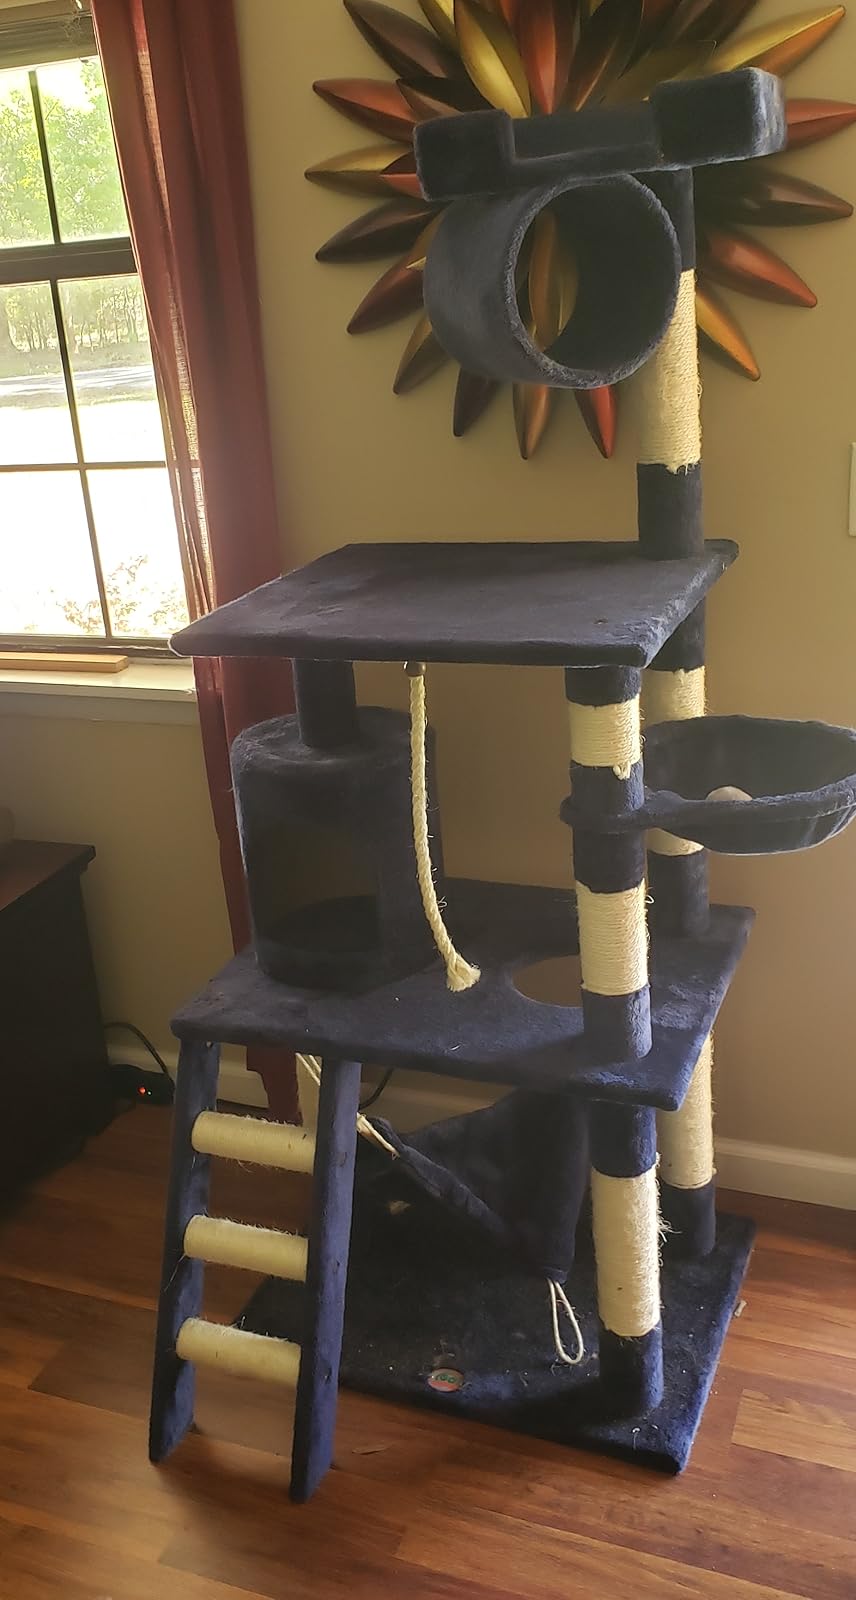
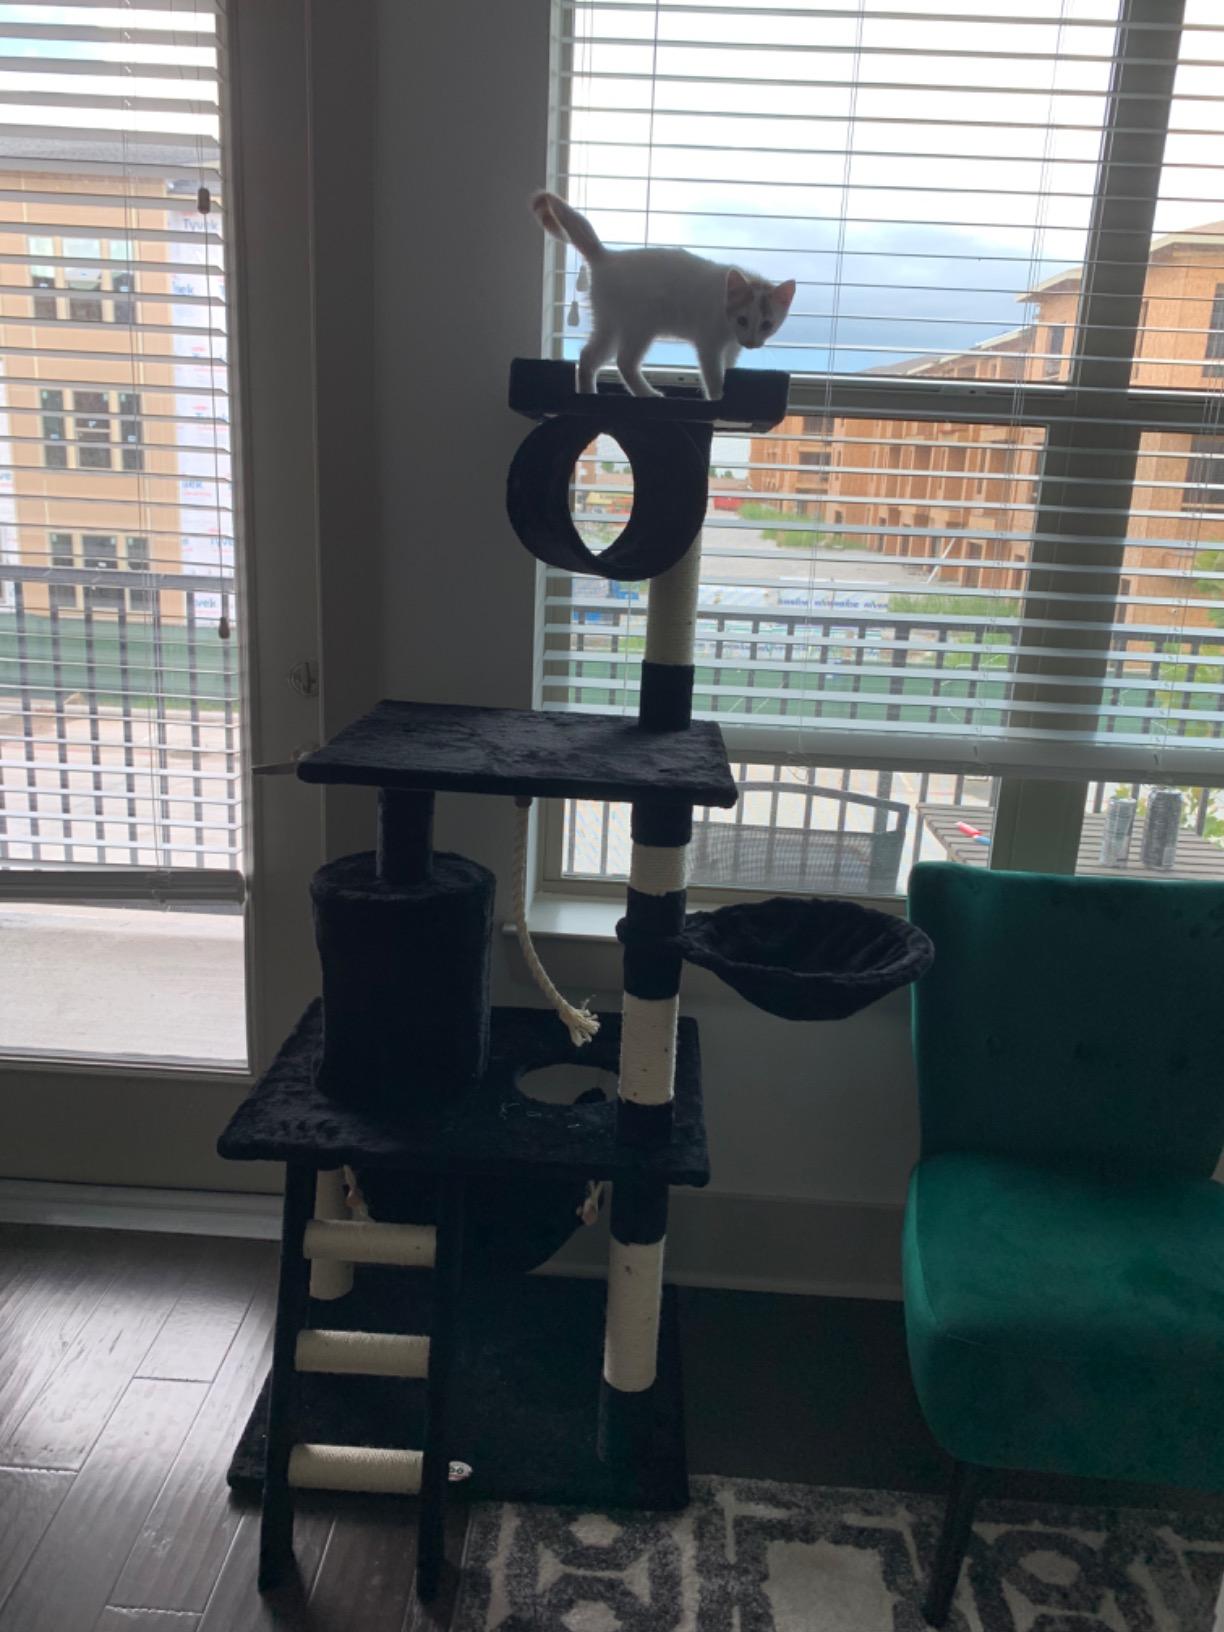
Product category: items_cat tree
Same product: no